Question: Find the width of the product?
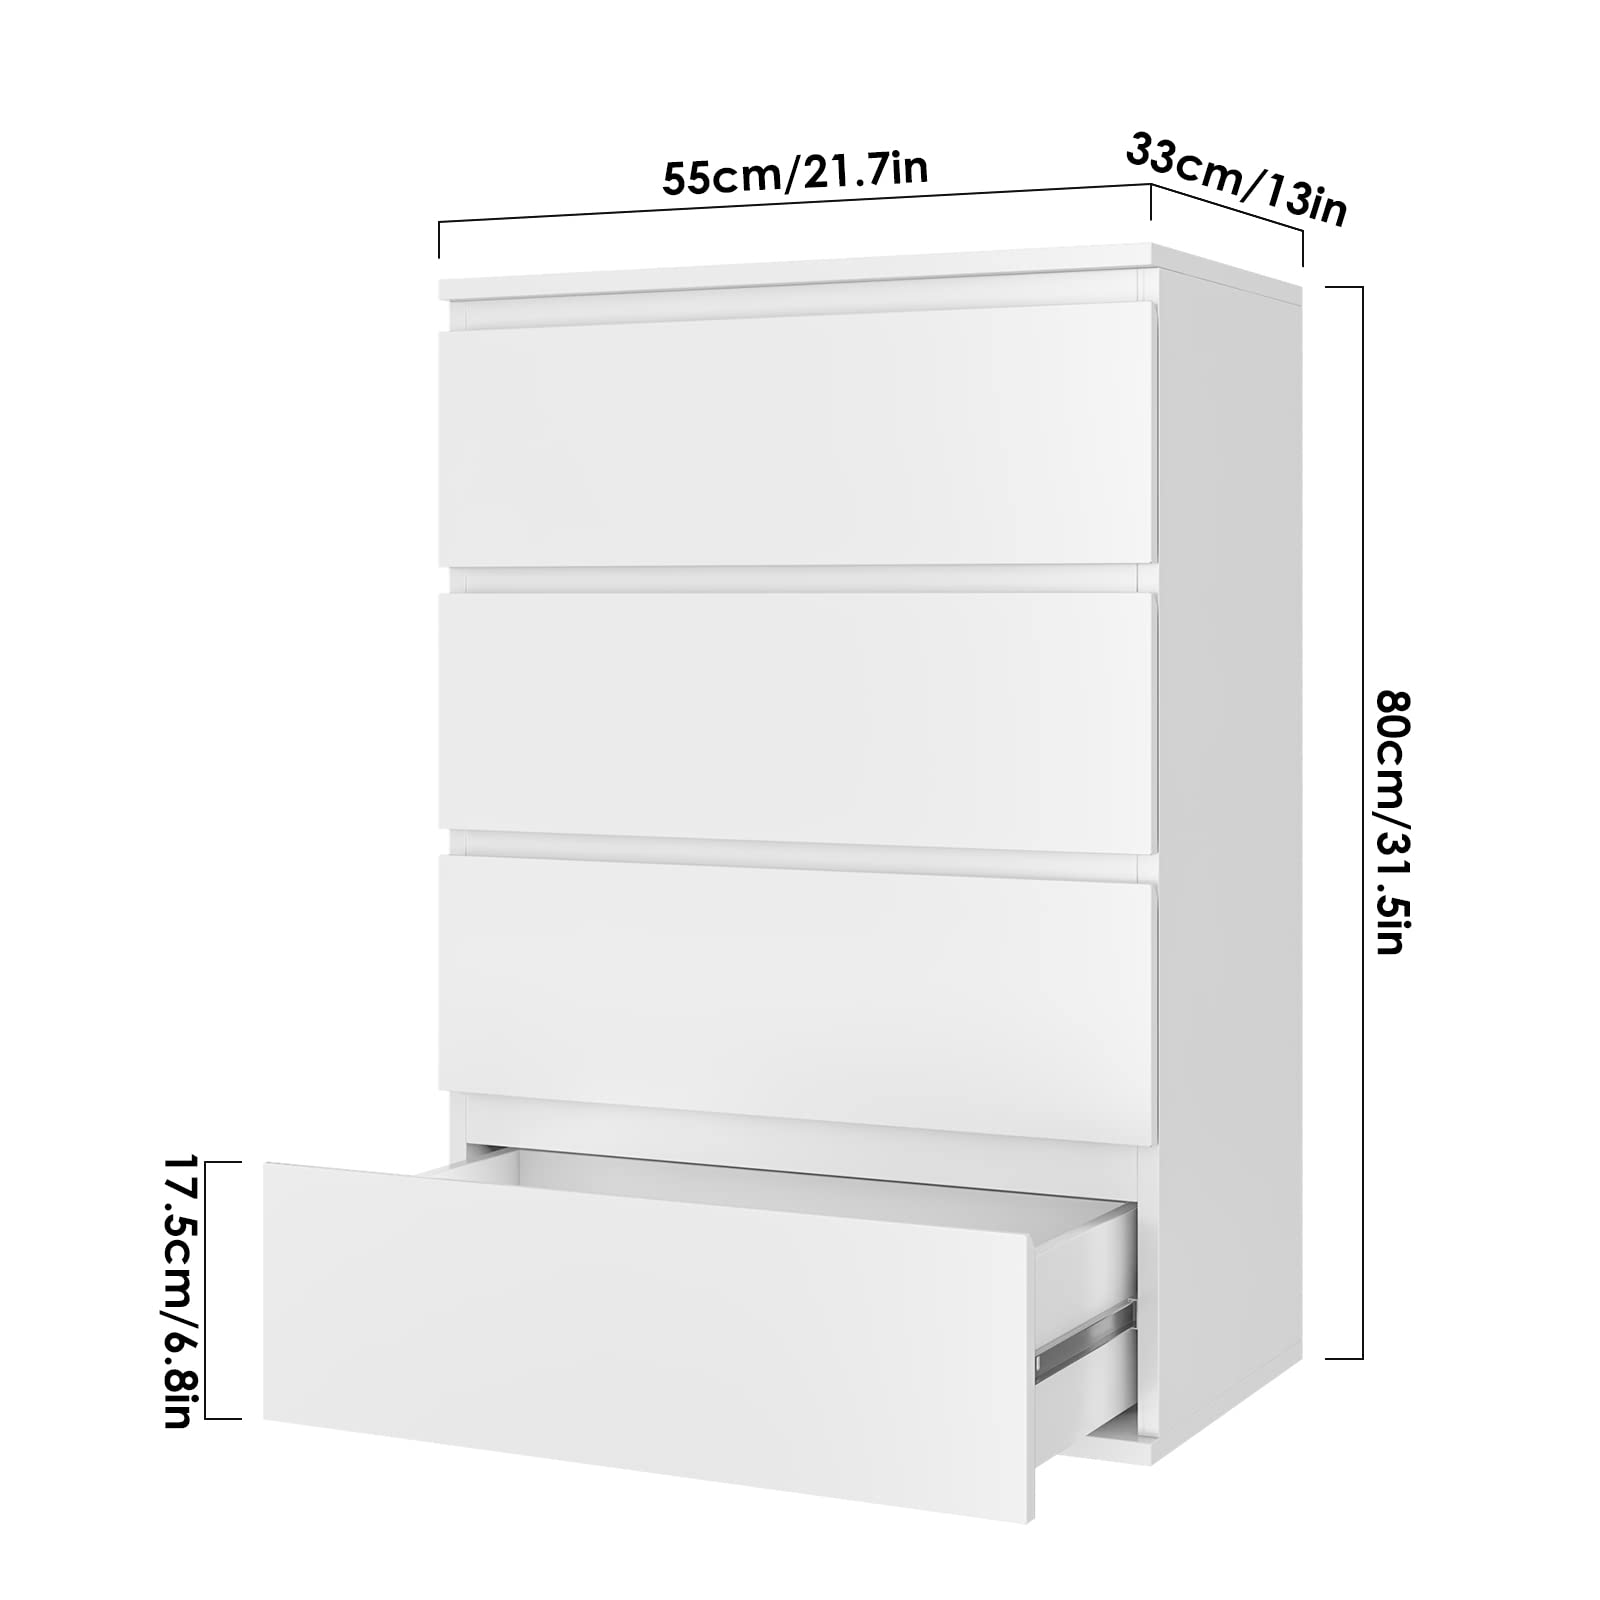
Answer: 55.0 centimetre